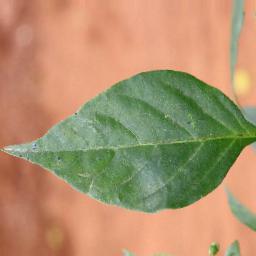
Label: healthy